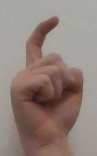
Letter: ra